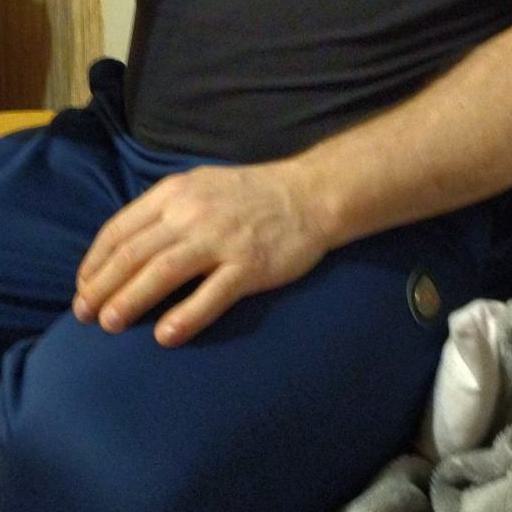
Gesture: no_gesture